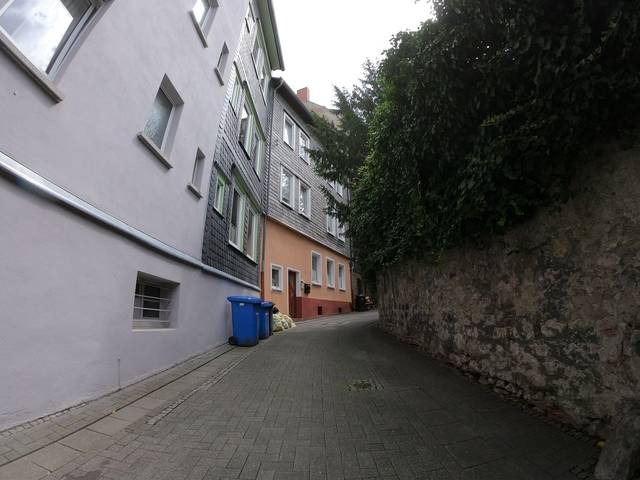
Region: Germany
Coordinates: 50.556, 8.506